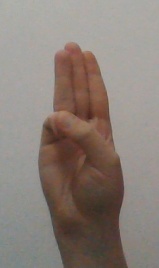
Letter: thaa